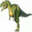
Label: dinosaur